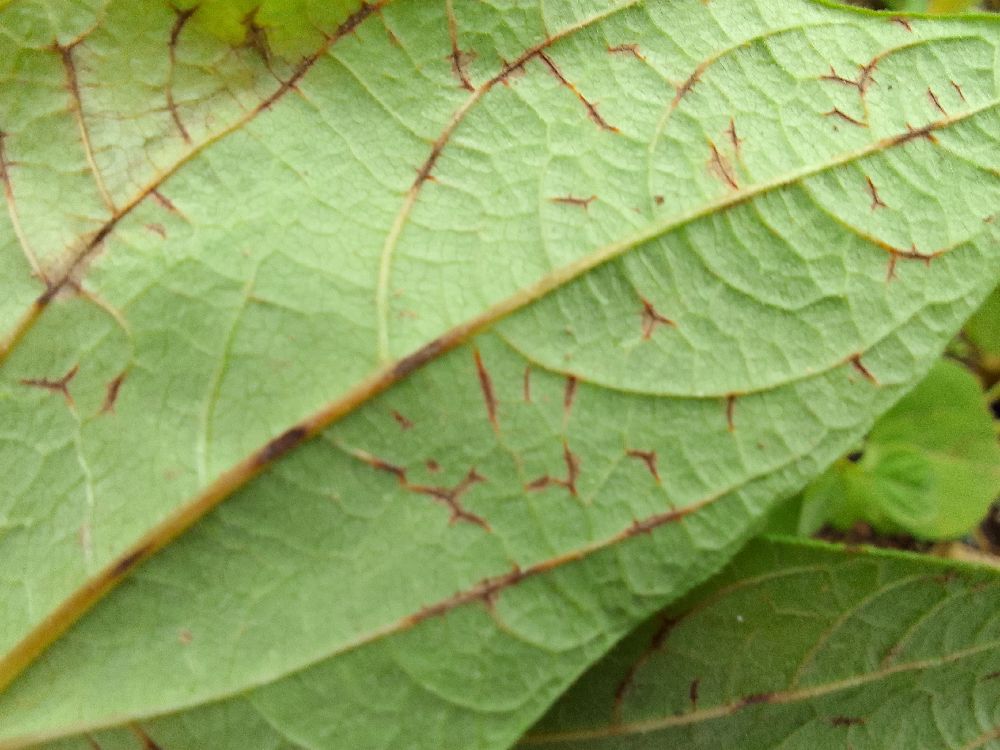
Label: anthracnose